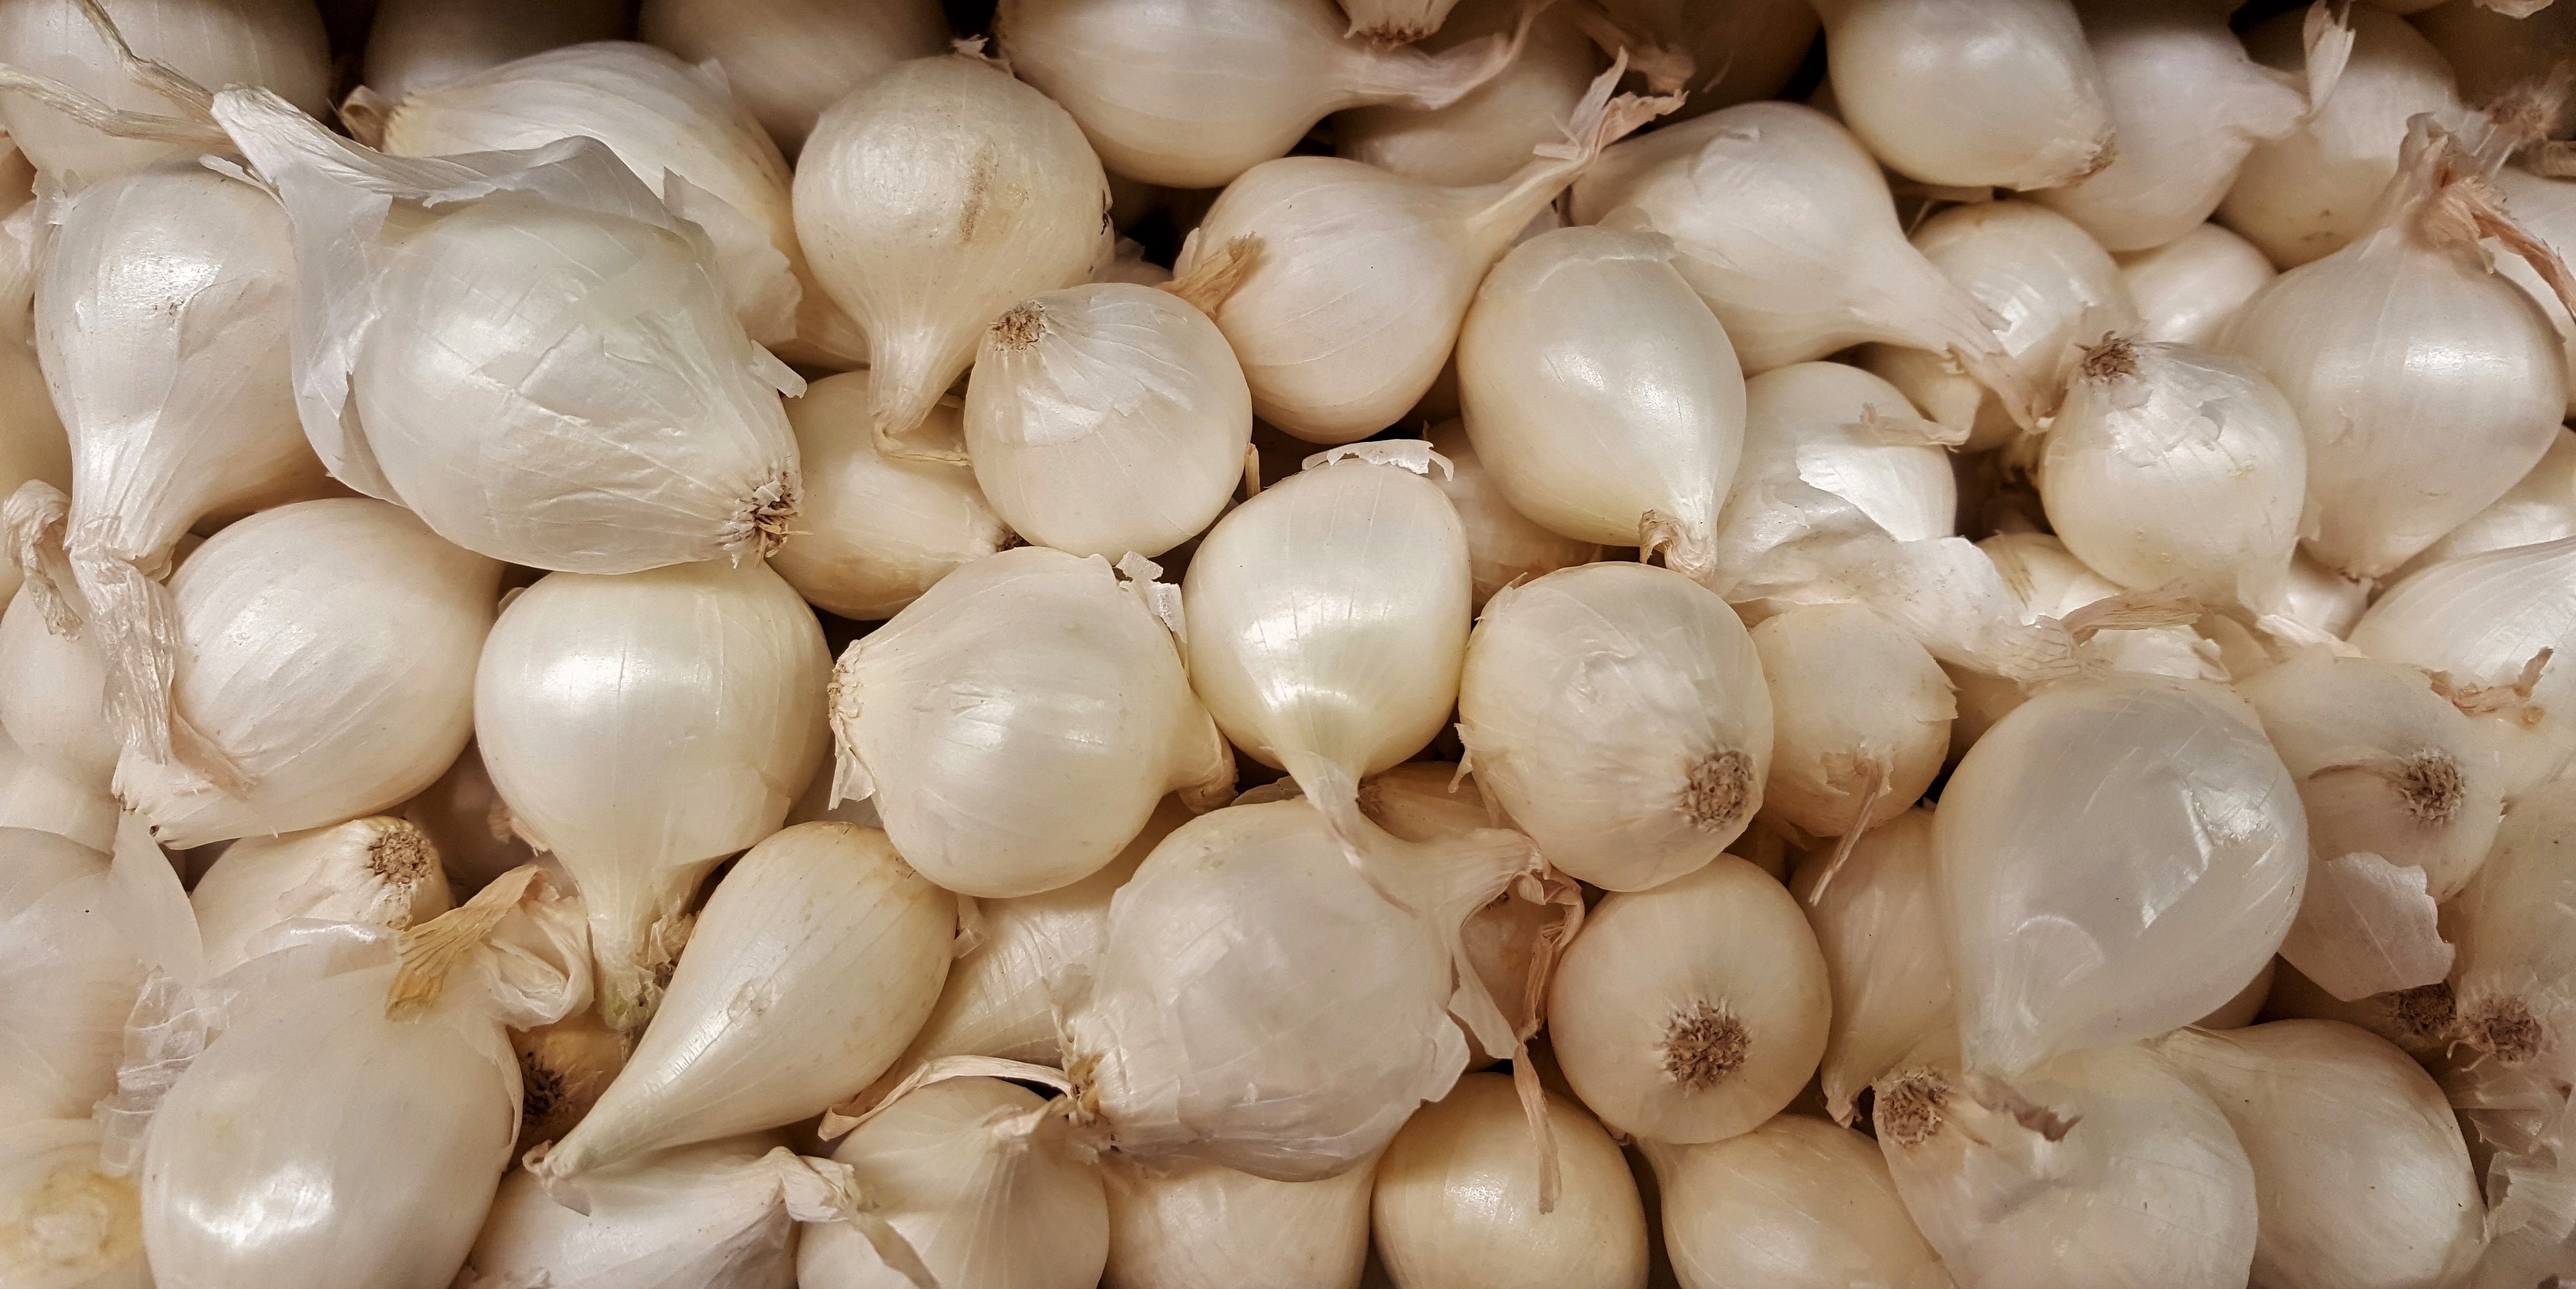
plant, white, food, harvest, ingredient, garlic, produce, vegetable, market, onion, cry, grocery, peel, vegetables, bulbs, crops, allium, onions, flowering plant, shallot, pearl onions, small vegetables, land plant, onion genus